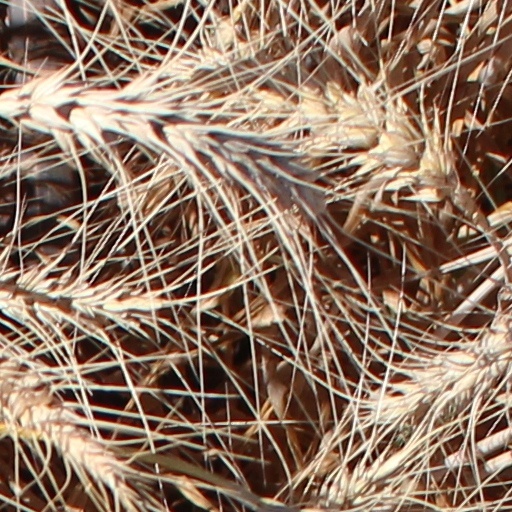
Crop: wheat